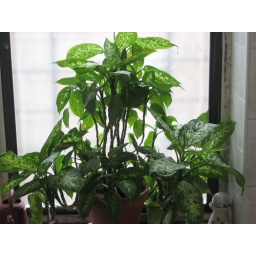
My other green and white friend in spring. He lives in the moisture of my shower room!